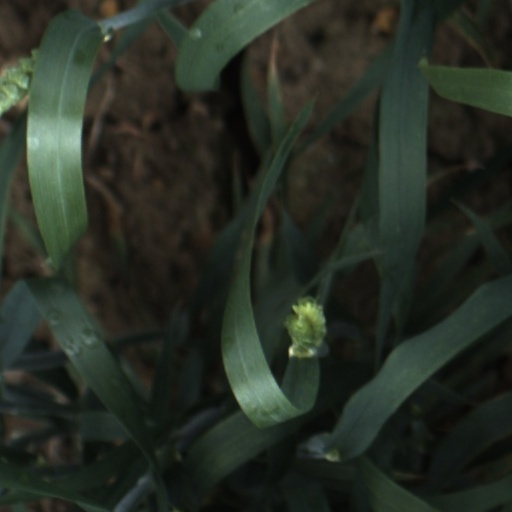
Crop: wheat